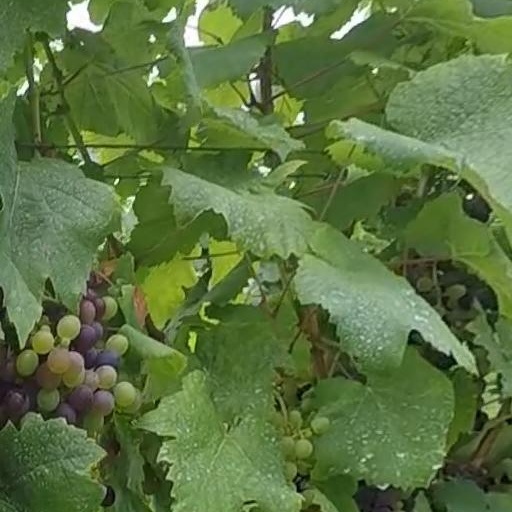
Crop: grape